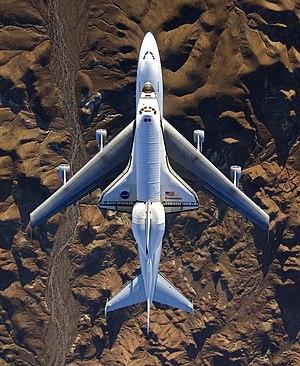
Le Shuttle Carrier Aircraft, un Boeing 747 modifié de la NASA, avec la navette spatiale Endeavour (STS-126) sur la partie supérieure, survolant le désert des Mojaves de Californie, de retour vers le centre spatial Kennedy en Floride le 10 décembre 2008. Polski: Należący do
STS-126 est une mission de la navette spatiale Endeavour à destination de la station spatiale internationale dont le lancement a eu lieu de nuit le 14 novembre 2008 depuis le Kennedy Space Center.